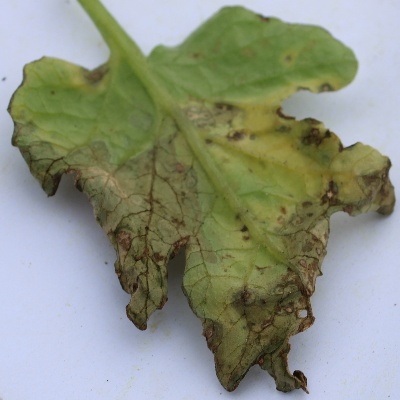
Crop: Tomato
Condition: verticulium wilt